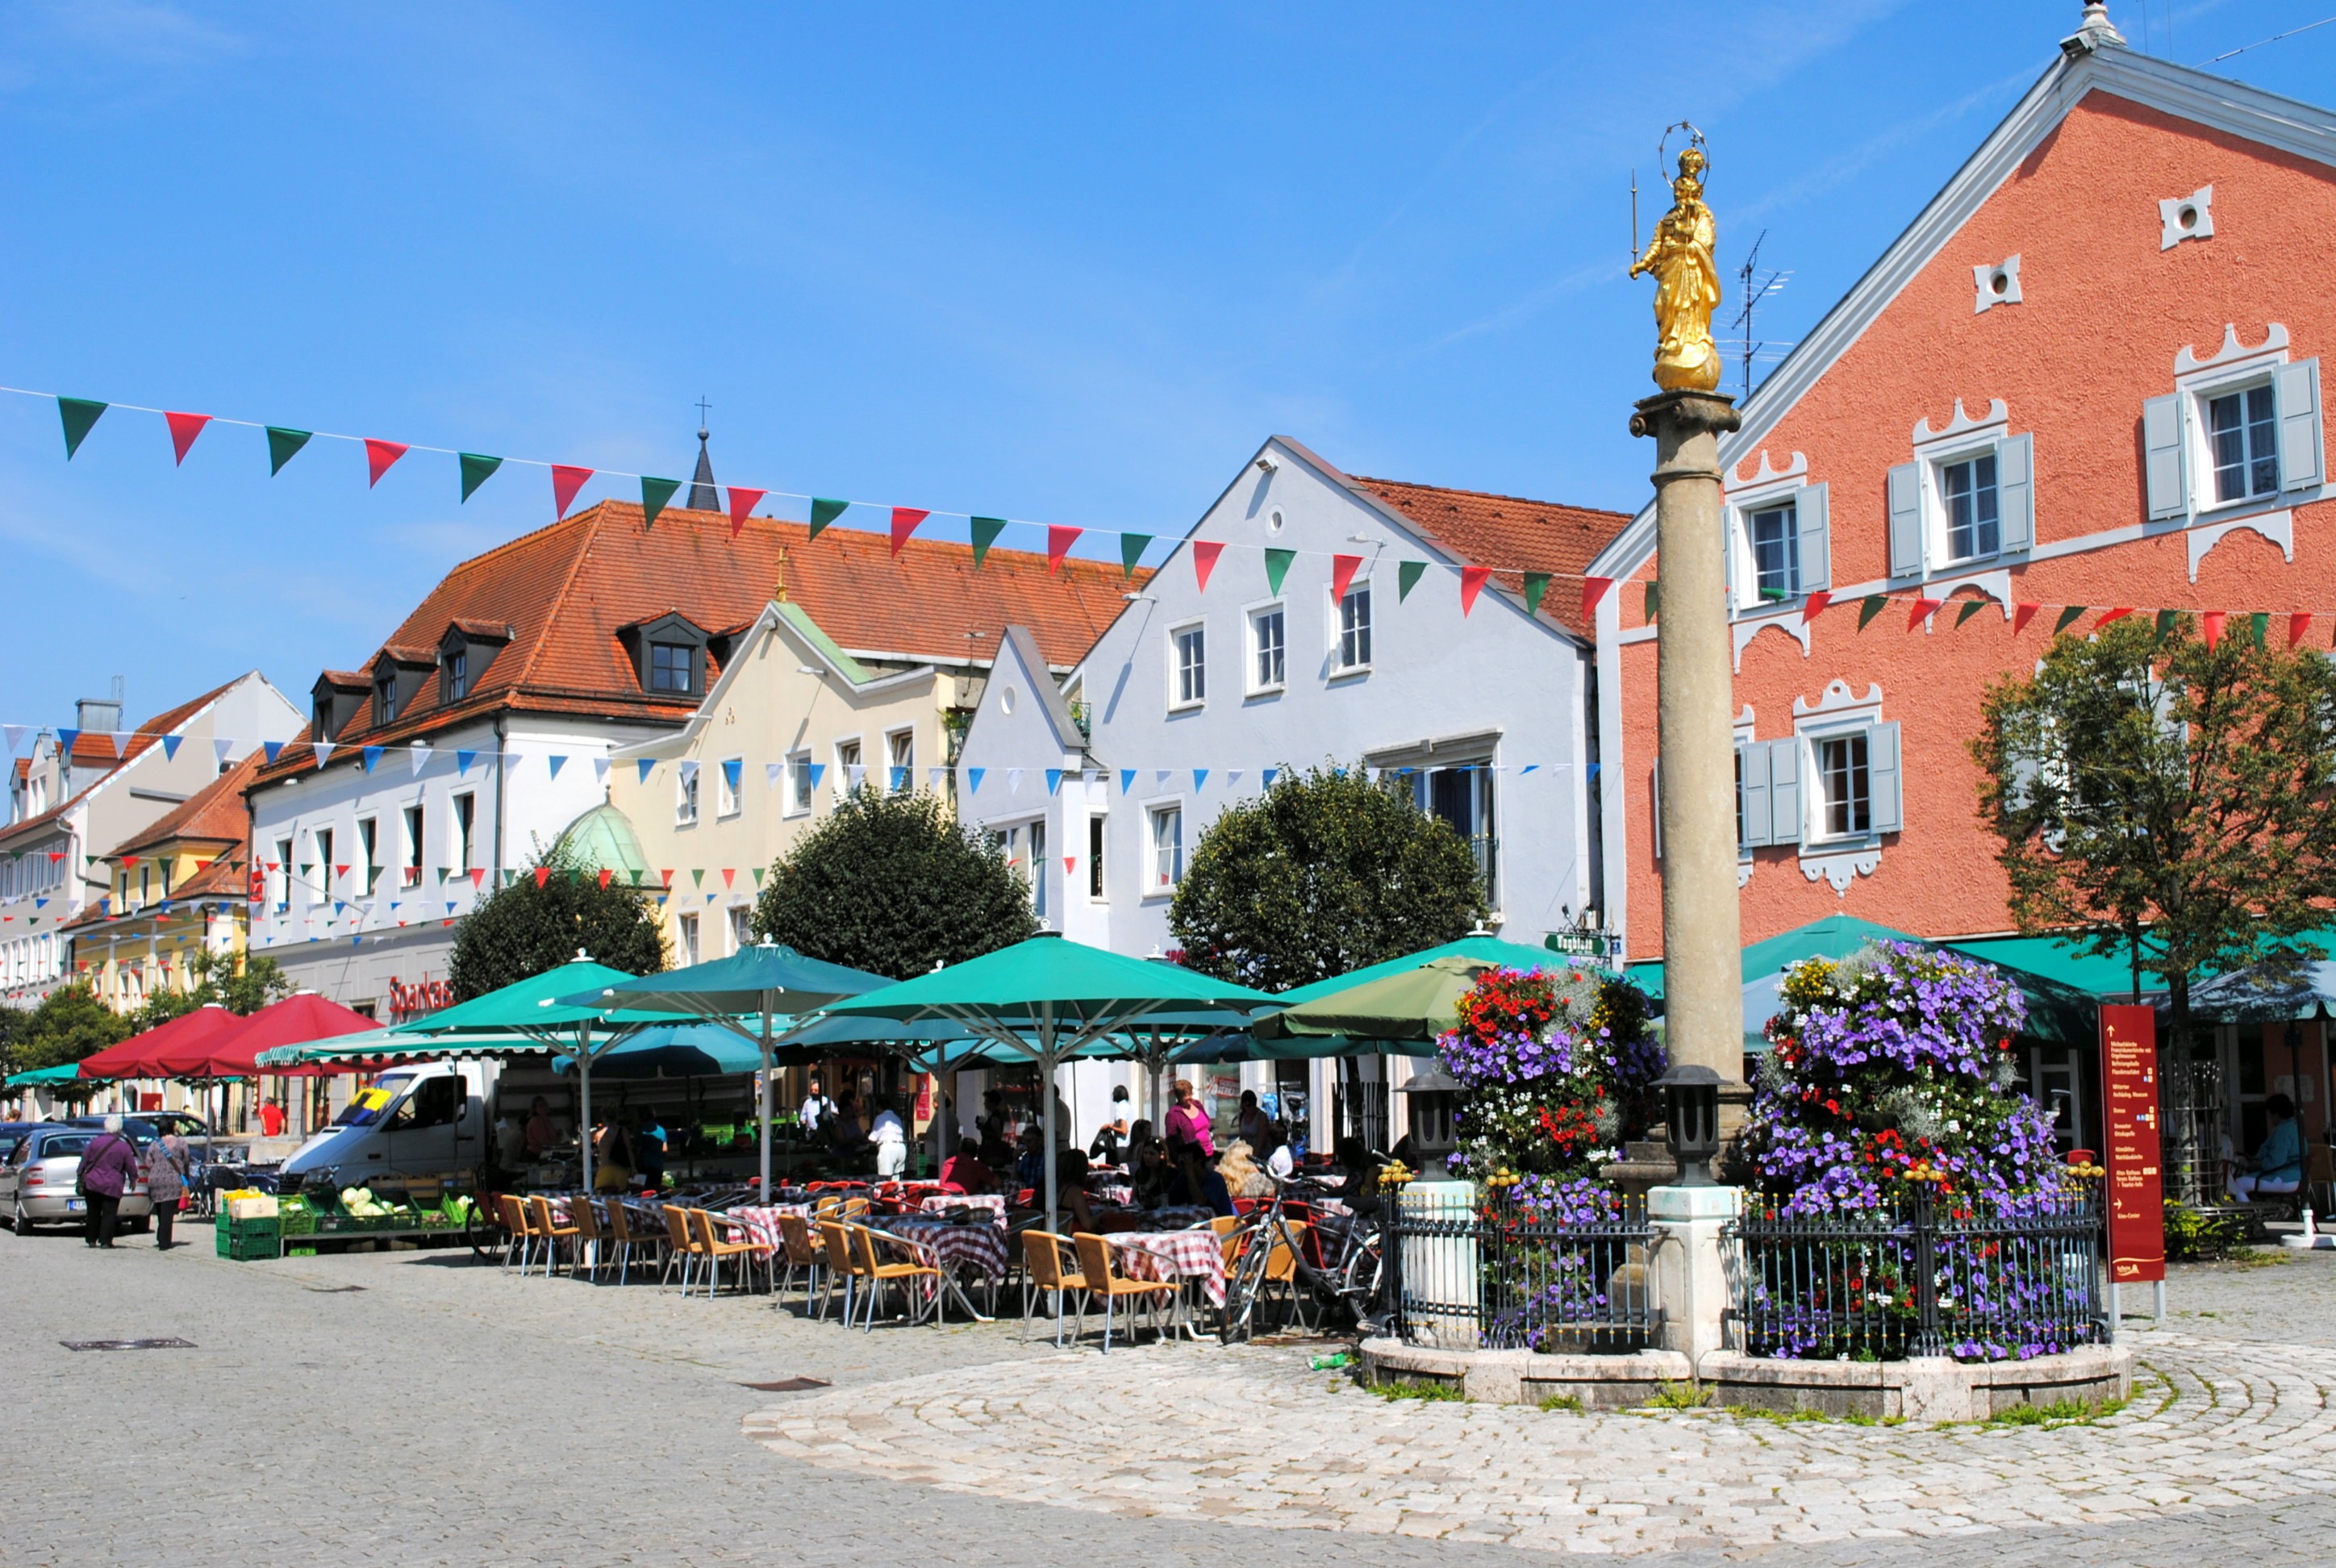
town, city, downtown, vacation, village, market, tourism, public space, center, town square, middle ages, neighbourhood, donaustadt, niederbayern, medieval place, human settlement, altm hl valley, kelheim